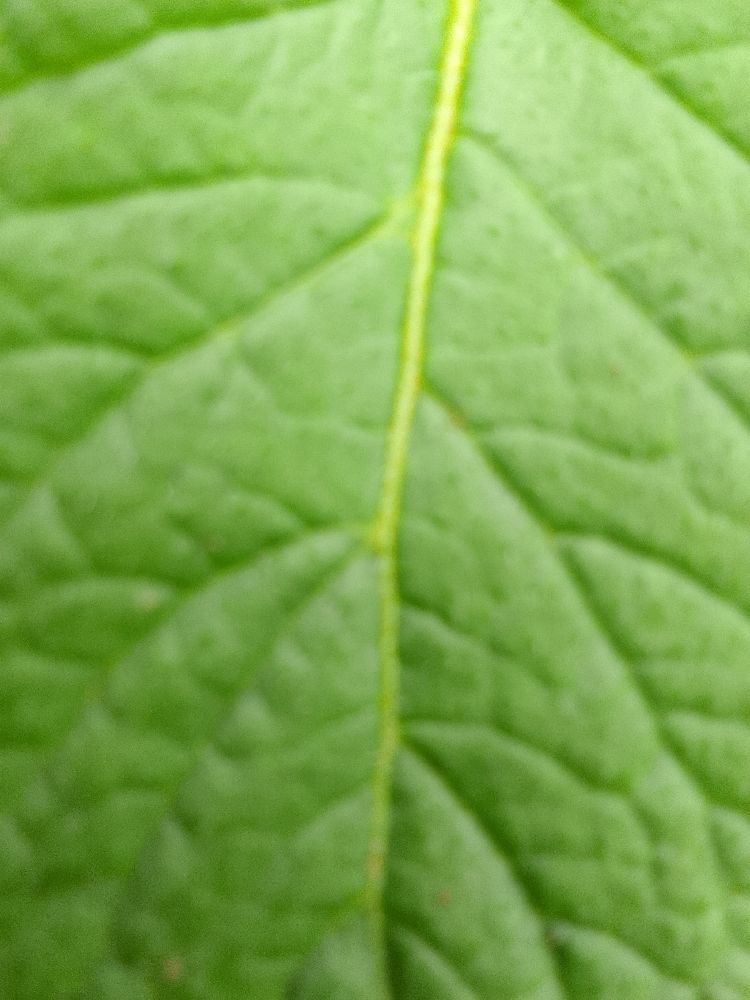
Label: Healthy